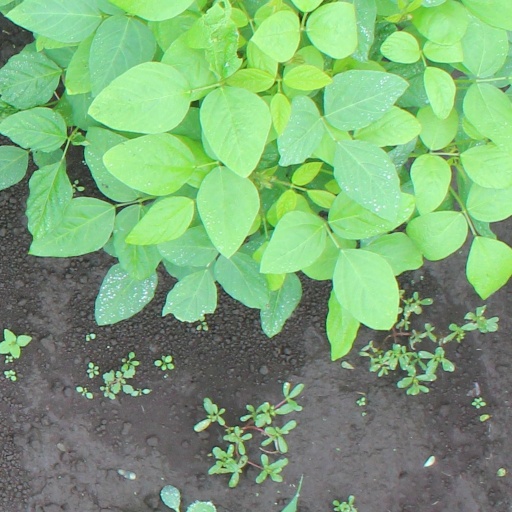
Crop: soybean